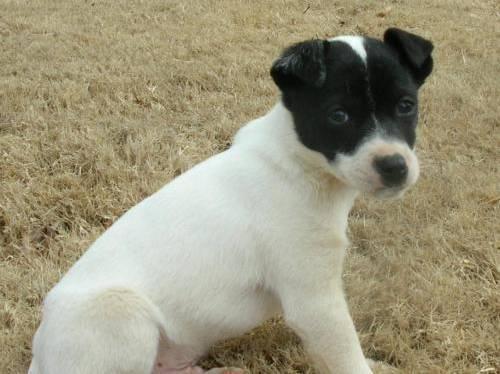
dog